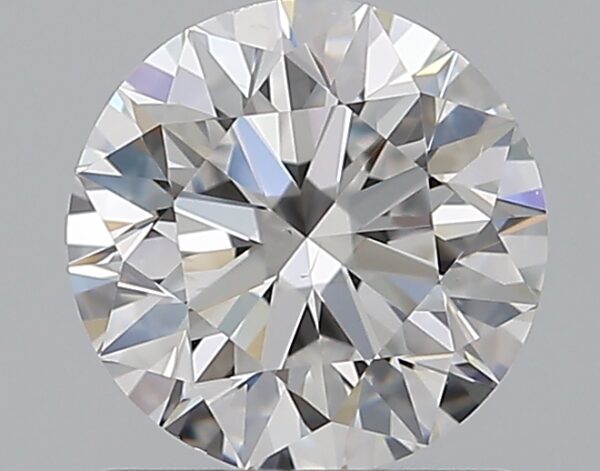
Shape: round
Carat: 1
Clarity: VS2
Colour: D
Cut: EX
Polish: EX
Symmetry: EX
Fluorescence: N
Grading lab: GIA
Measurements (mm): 6.35 x 6.39 x 4